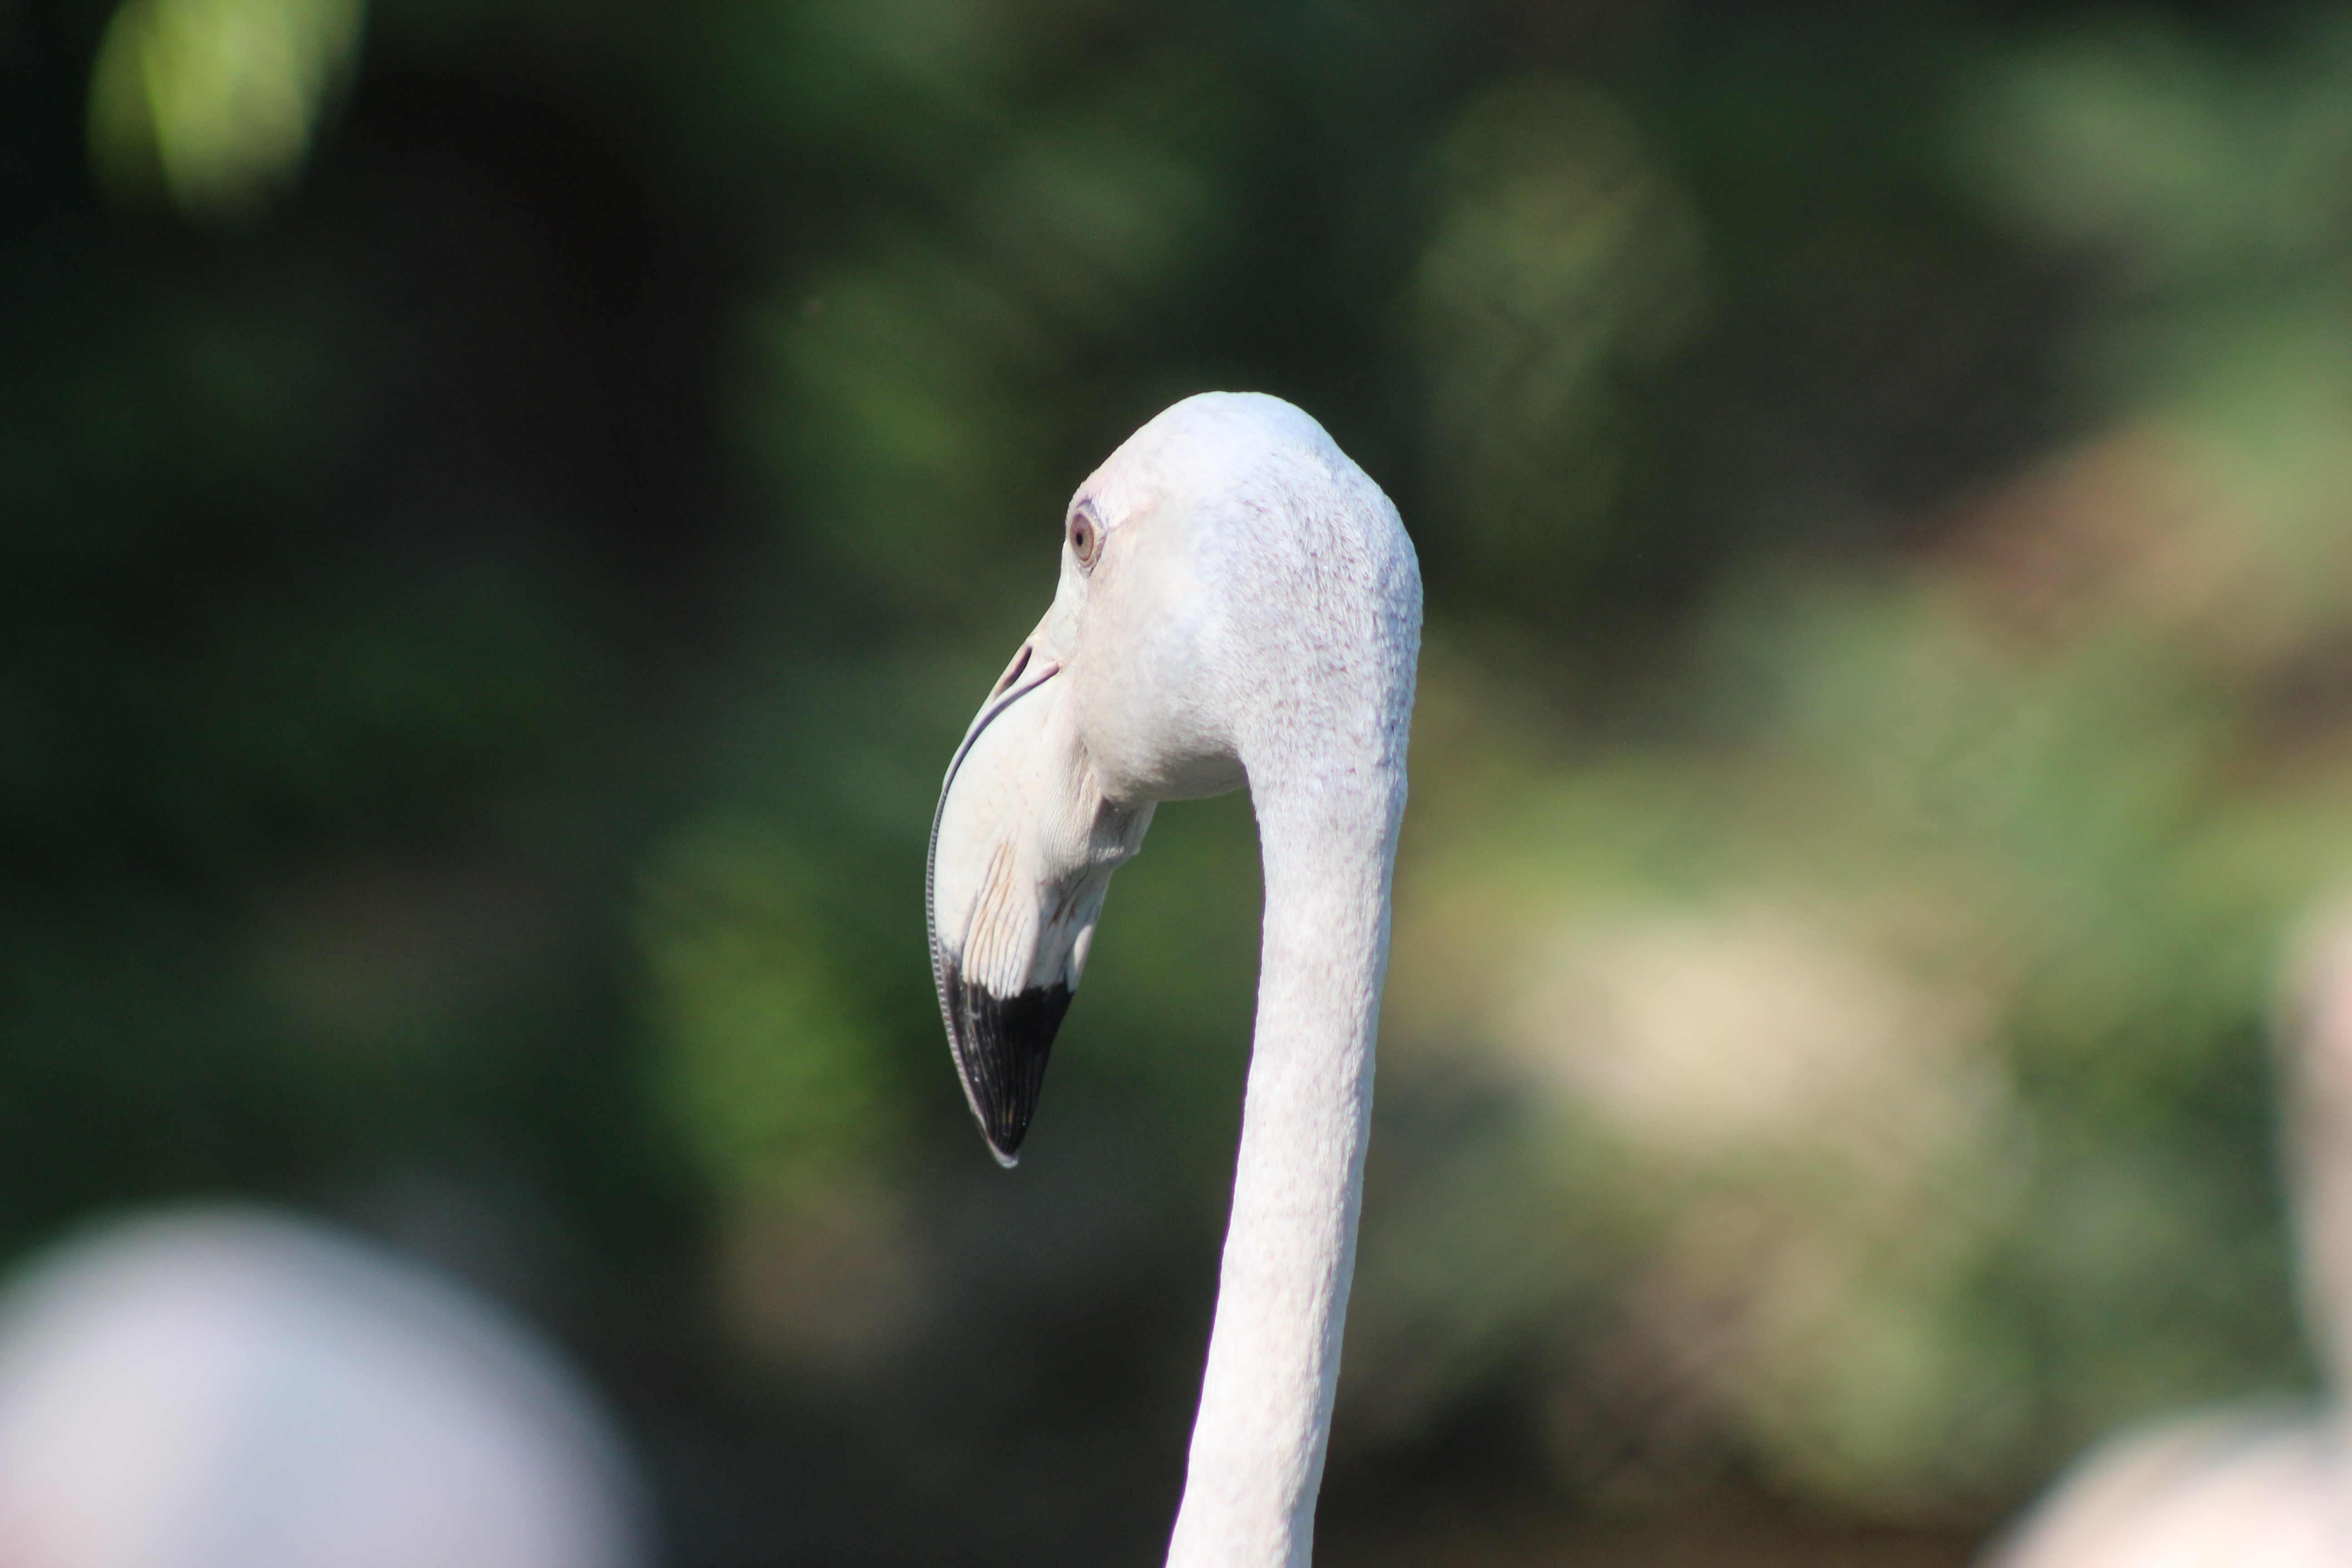
pelican, head, zoo, bird, beak, fauna, water bird, neck, flamingo, grass, crane like bird